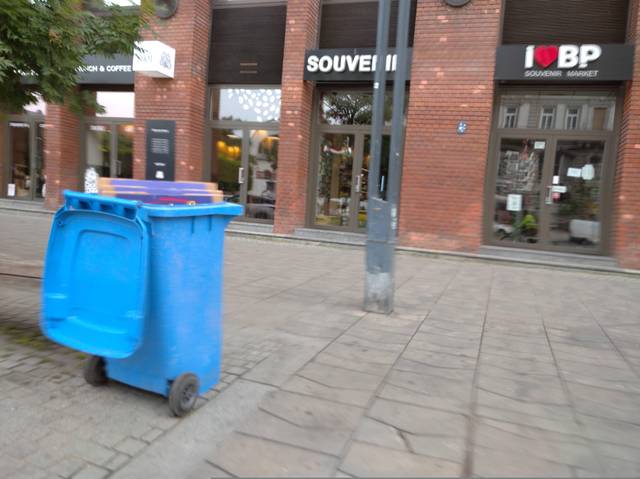
Region: Hungary
Coordinates: 47.497, 19.058